WMCA (AM)

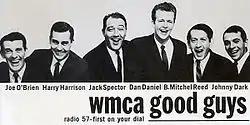
The WMCA "Good Guys" c. 1964: Joe O'Brien, Harry Harrison, Jack Spector, Dan Daniel, B. Mitchel Reed, and Johnny Dark

In 1960, WMCA began promoting itself by stressing its on-air personalities, who were collectively known as the Good Guys. The station was led by program director Ruth Meyer, the first woman to hold the position in New York City radio. This was the era of the high-profile, fast-talking Top 40 disc jockey with an exuberant personality aimed at a youthful audience. With the advent of the "Good Guys" format, WMCA saw its ratings increase and become known for "playing the hits".